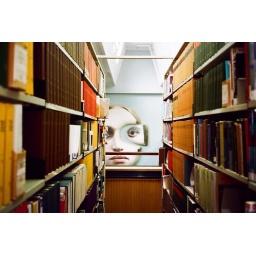
Sarah Munro. Socket, 2003. Fibre glass over polyurethane foam. digital image sprayed onto the surface. using painting machine